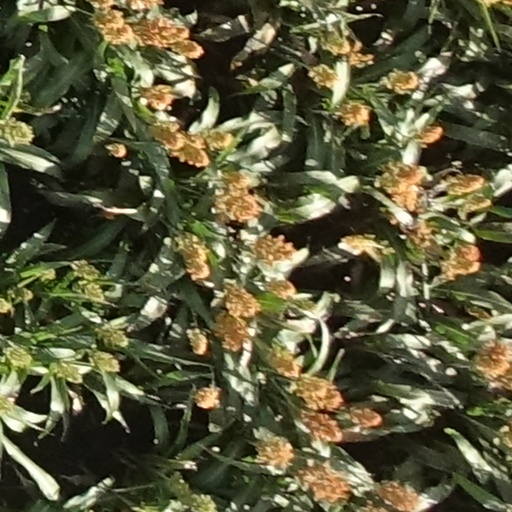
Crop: sorghum